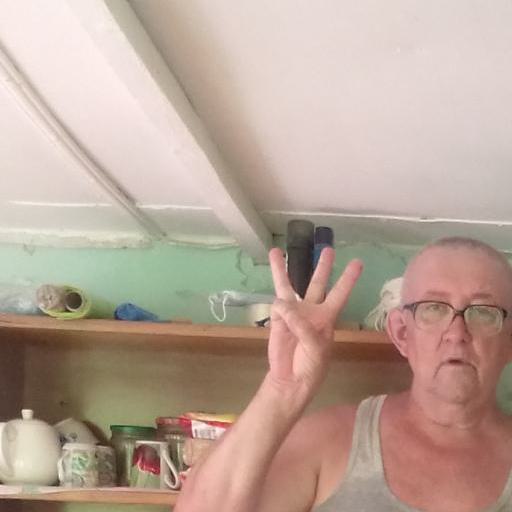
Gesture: three